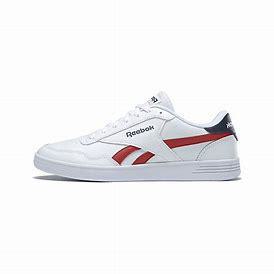
Brand: Reebok
Model: Royal Techque T